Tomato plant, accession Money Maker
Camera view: horizontal (90 deg, fisheye); turntable rotation: 0 degrees
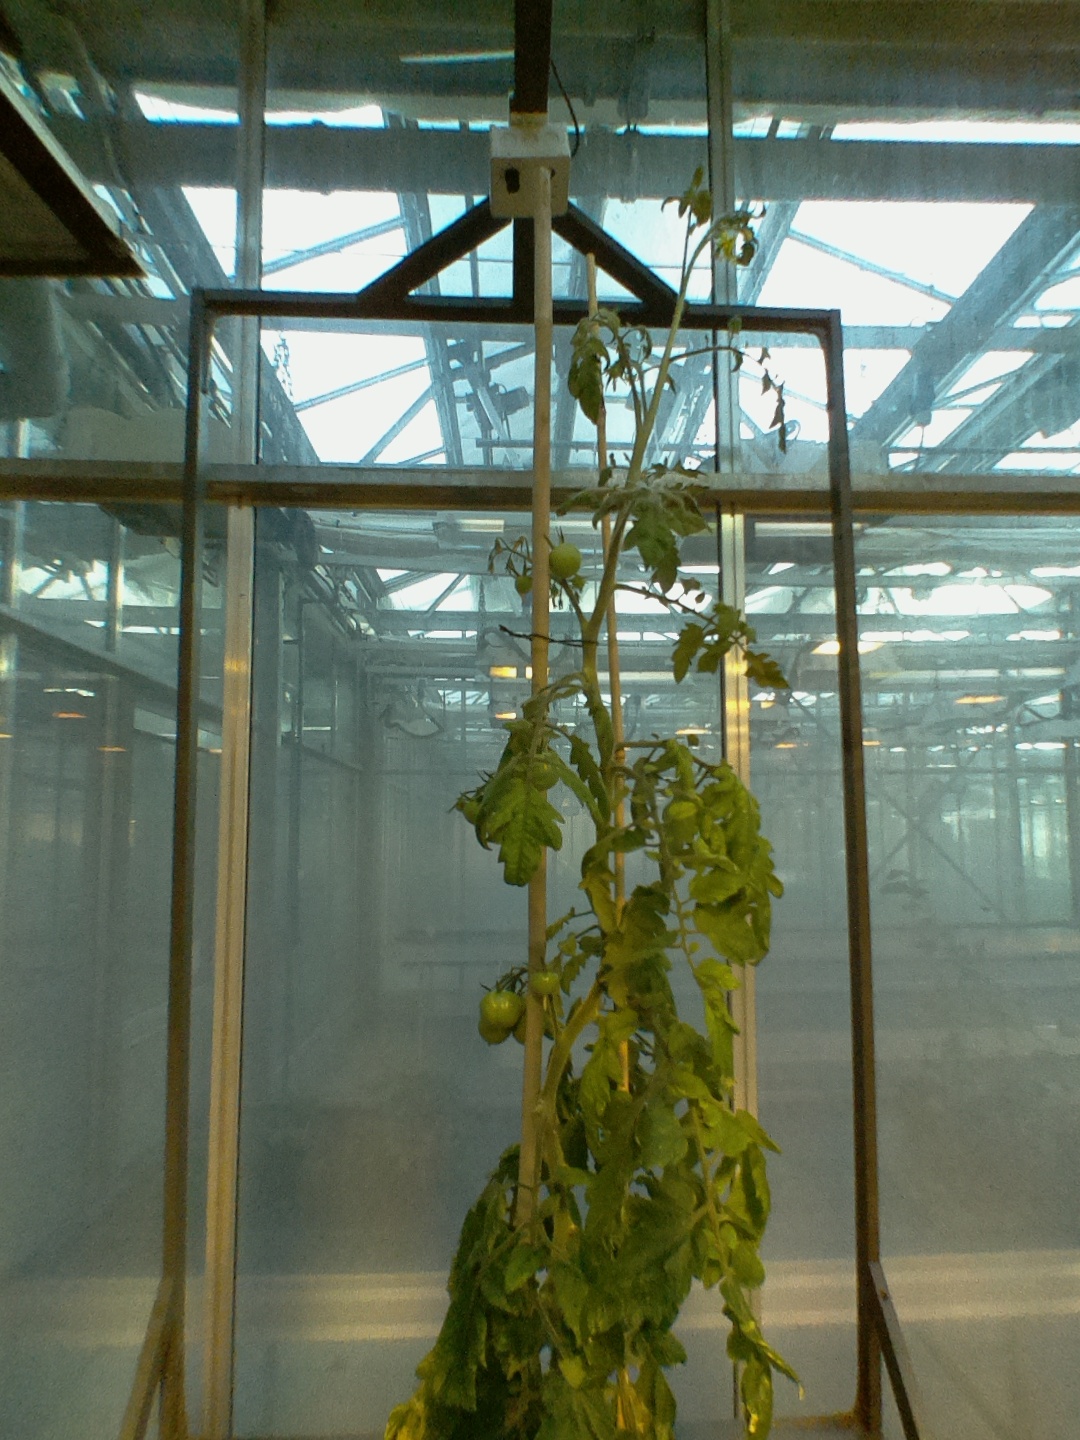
BBCH growth stage 74: 40%-50% of final fruit size